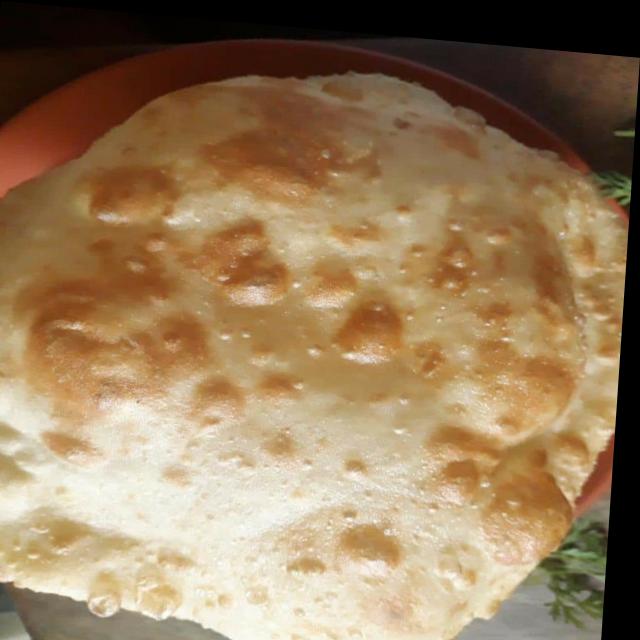
Dish: chole_bhature